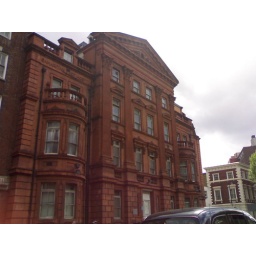
Another fine red brick building on Marylebone Road in London